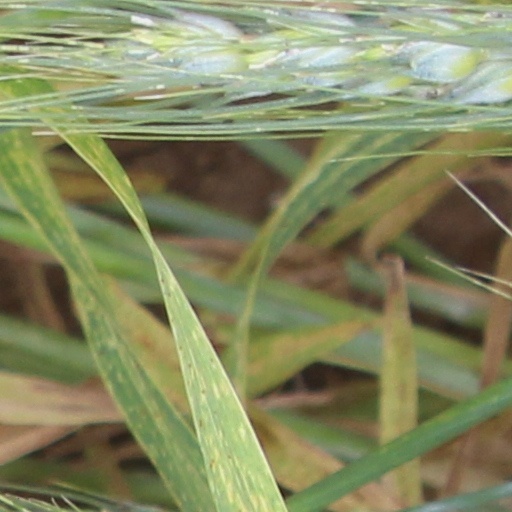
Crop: wheat